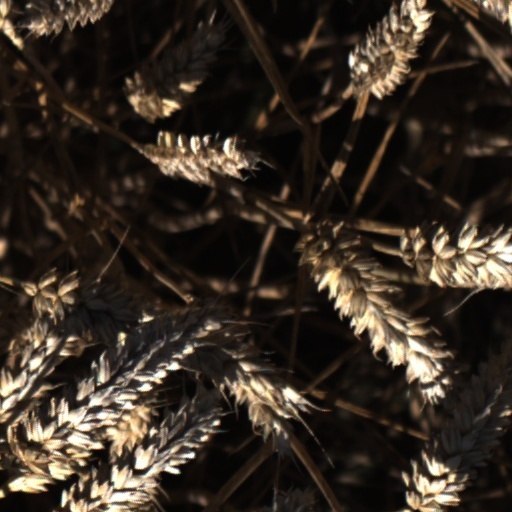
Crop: wheat